First Minister of Scotland

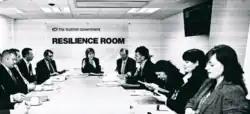
The Scottish Government Resilience Room in operation, chaired by the First Minister

As detailed in the Scotland Act 1998, the First Minister is responsible for recommending to the monarch a nominee for the position of Lord Advocate and Solicitor General for Scotland. The First Minister is also responsible for advocating whether a Lord Advocate or Solicitor General who is currently in post should be removed, subject to the approval of the Scottish Parliament. Additionally, the First Minister has various functions and responsibilities regarding the appointments and removal of Scottish judges within the Scottish court system.